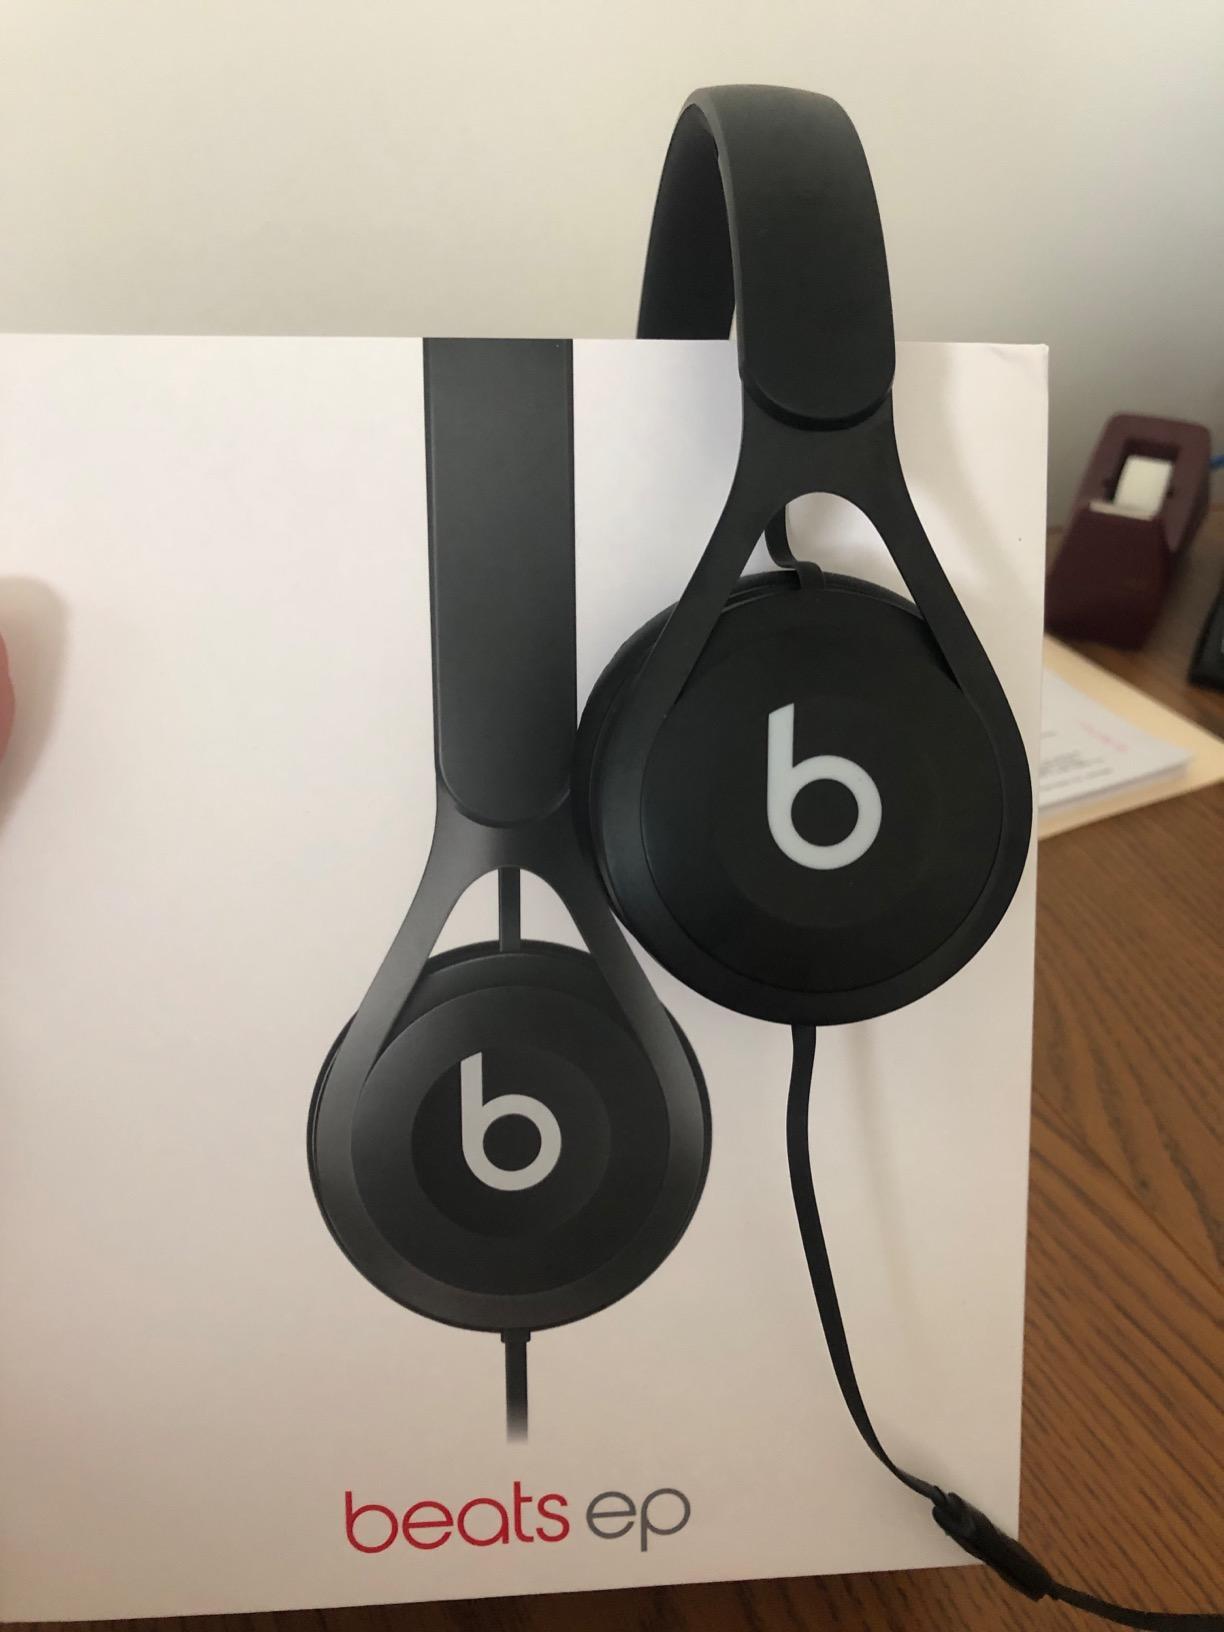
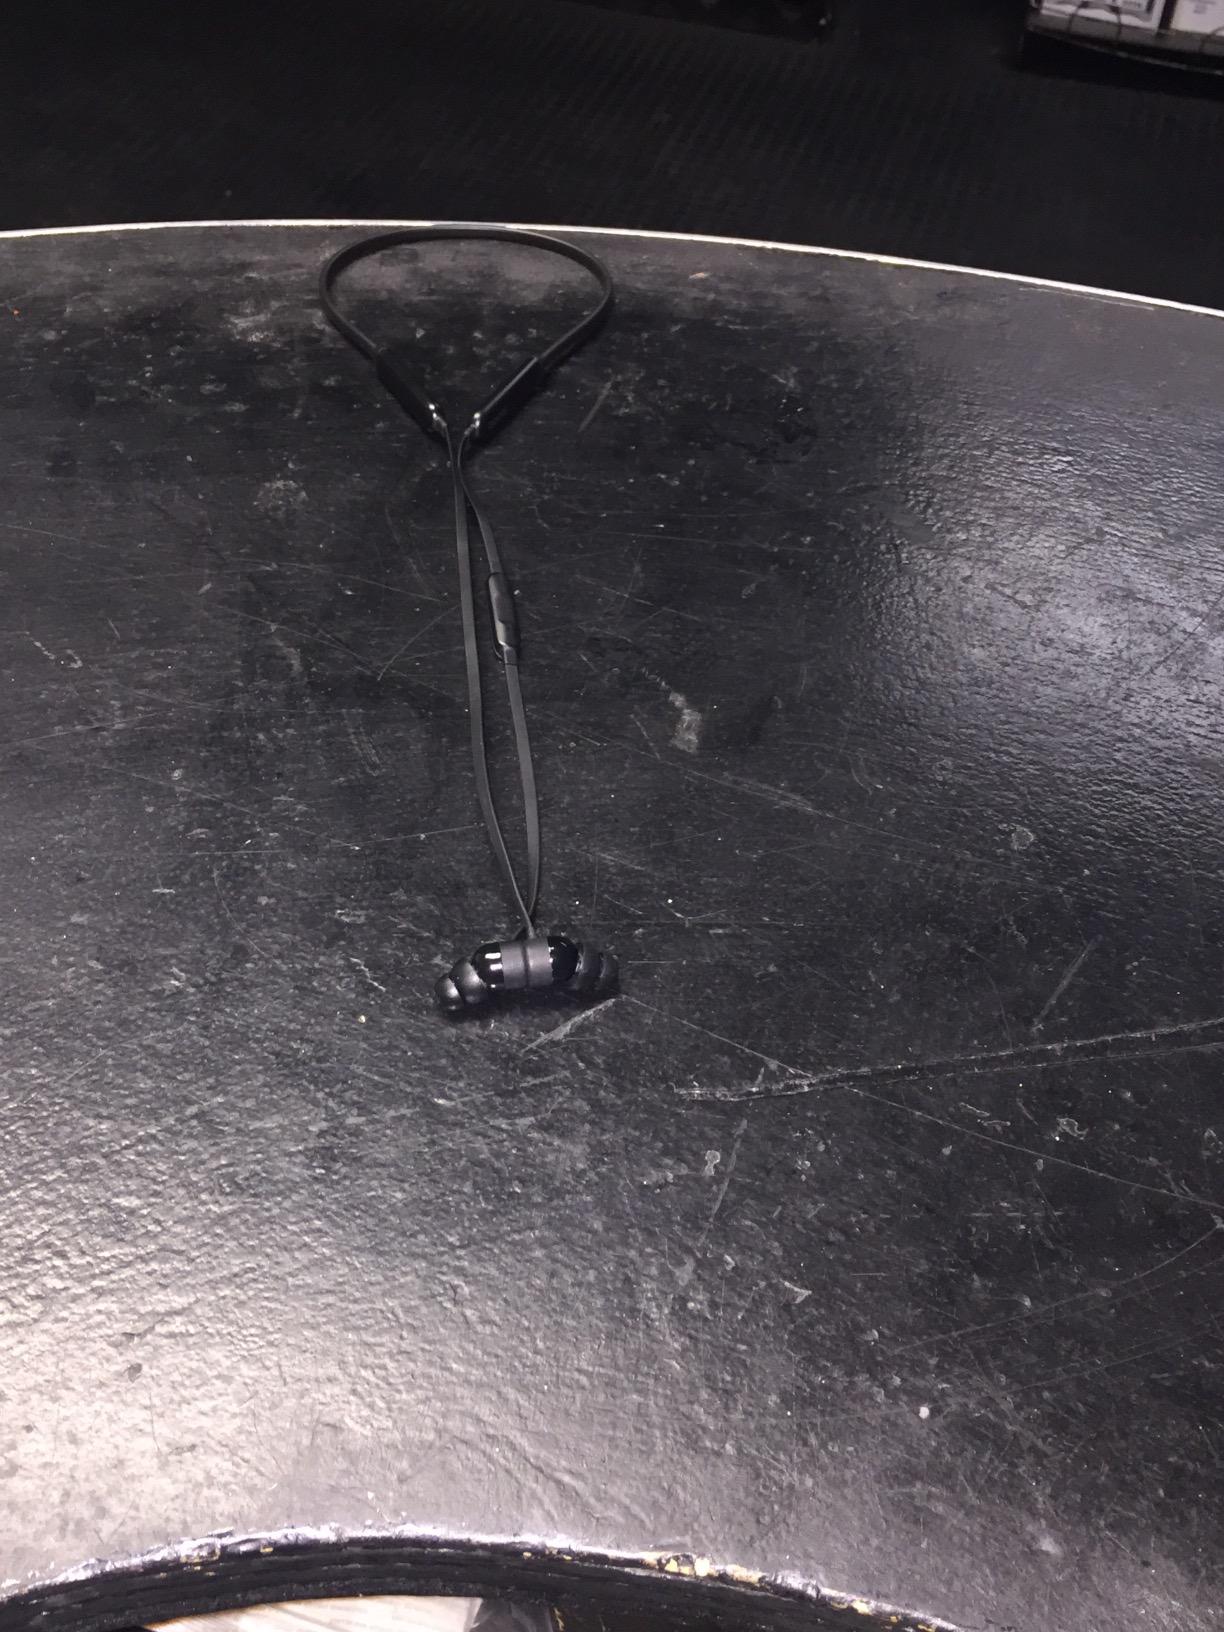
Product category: headphones
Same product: no